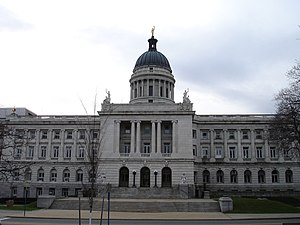
Hackensack (New Jersey)
Hackensack er en amerikansk by og administrativt centrum i det amerikanske county Bergen County, i staten New Jersey. Byen har 43.010 indbyggere.